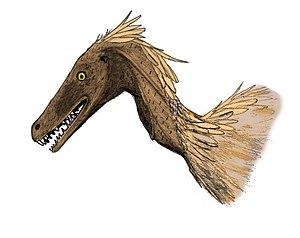
Tsaagan est un genre éteint de dinosaures théropodes carnivores de la famille des dromaeosauridés. Ses restes fossiles ont été découverts en Mongolie, dans la formation géologique de Djadokhta du Crétacé supérieur, datée d'il y a environ entre 84 et 72 Ma.